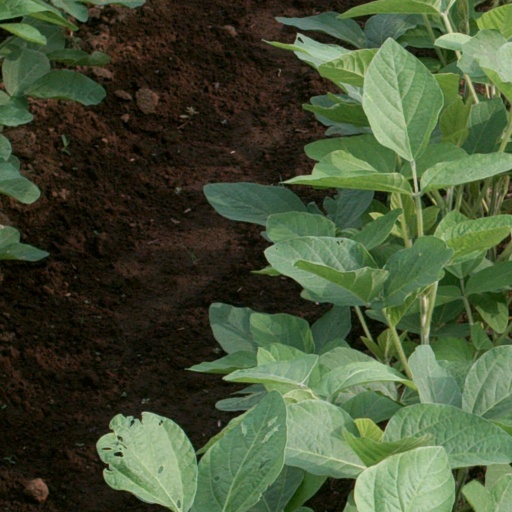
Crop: soybean